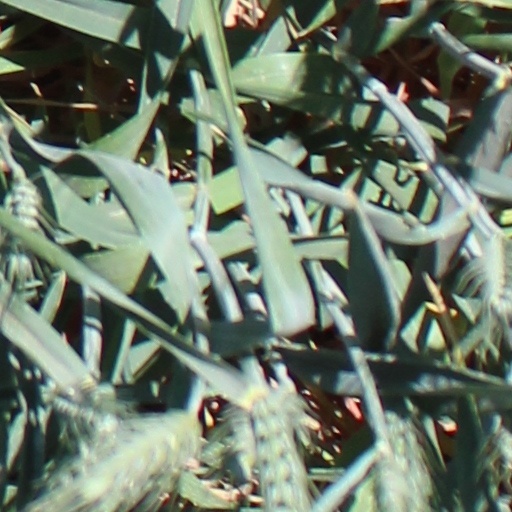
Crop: wheat